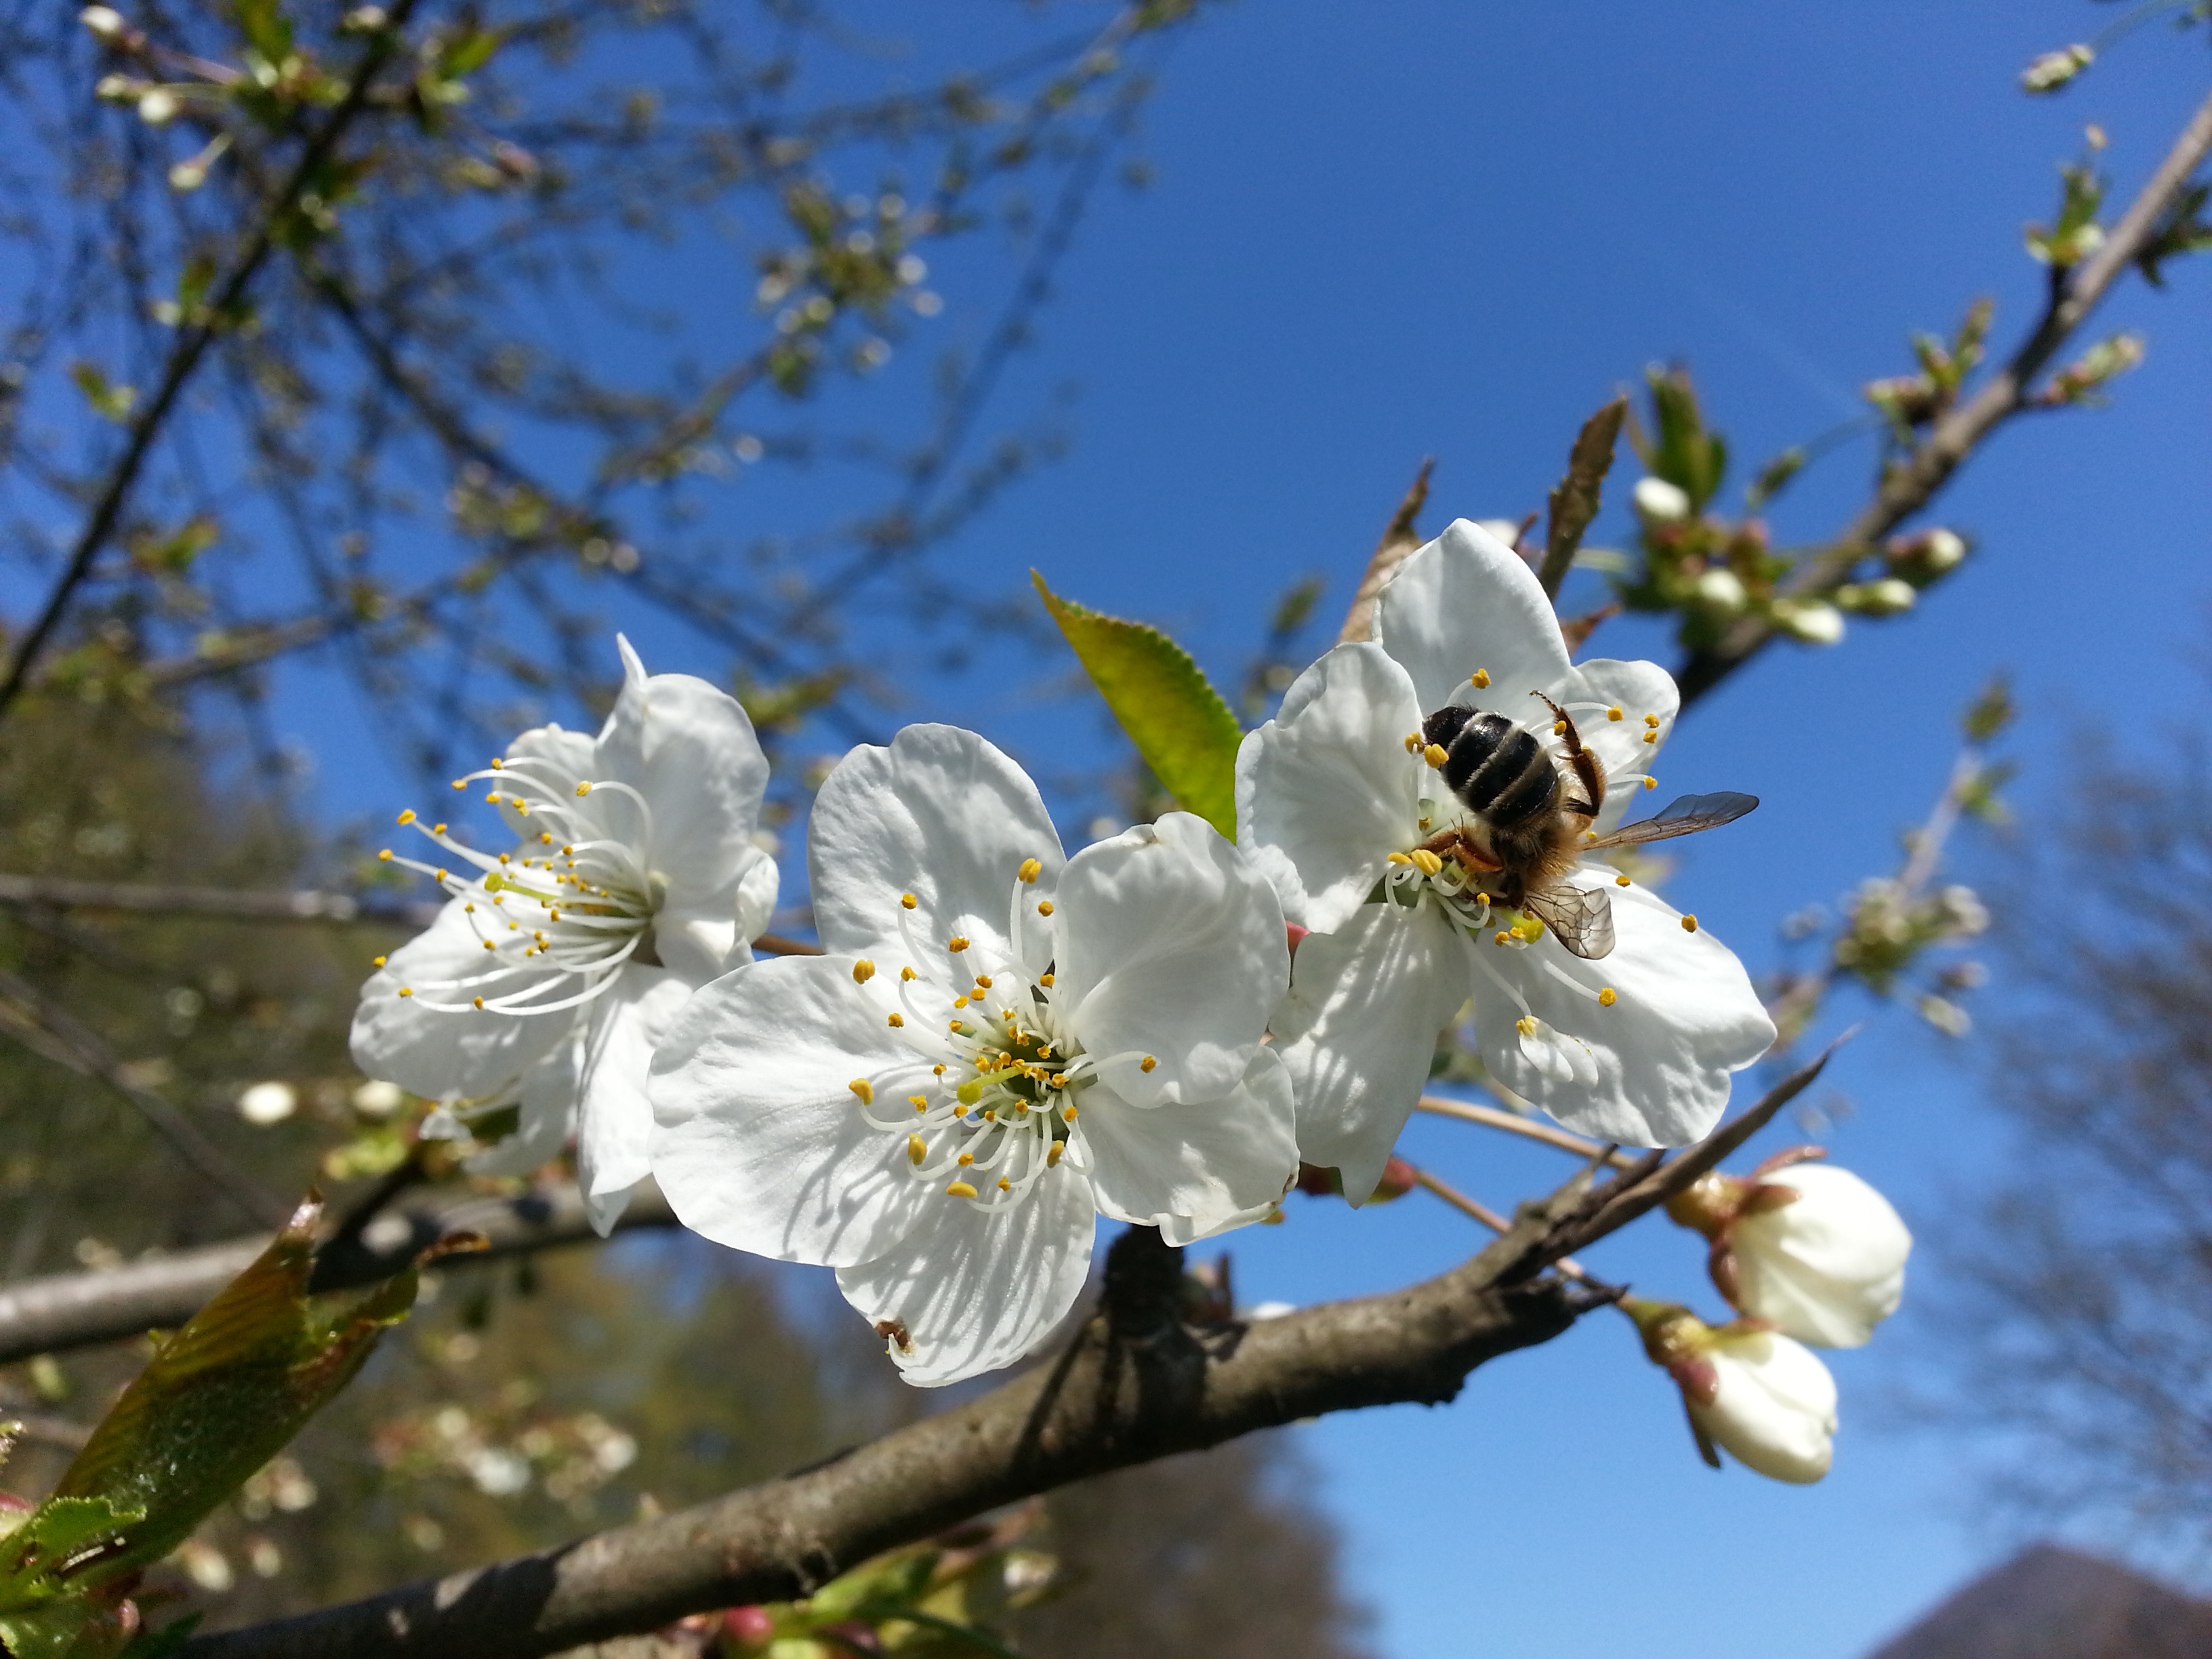
tree, nature, branch, blossom, plant, fruit, flower, food, spring, produce, botany, flora, fauna, cherry blossom, macro photography, flowering plant